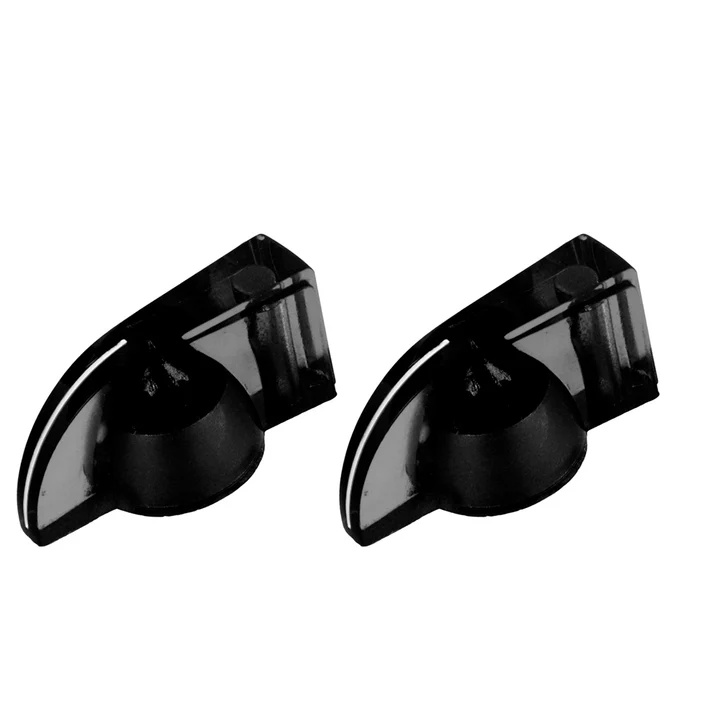
Pointer Knobs, Set of 2
Pointer Knobs, Set of 2 Pointer knobs (2), fits split shaft pots. Available in Black (-023) and Gold (-032).
Brand: Allparts
Category: Arts & Entertainment > Hobbies & Creative Arts > Musical Instrument & Orchestra Accessories > Musical Instrument Amplifier Accessories > Musical Instrument Amplifier Knobs